Mahanagaramlo Mayagadu

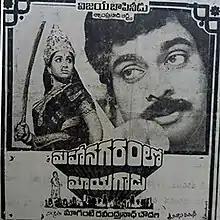
Poster

Mahanagaramlo Mayagadu is a 1984 Indian Telugu-language film directed by Vijaya Bapineedu. The film stars Chiranjeevi and Vijayashanti.